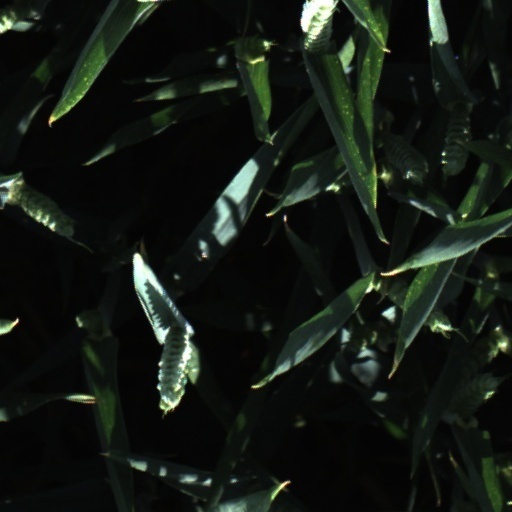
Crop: wheat